1st Nebraska Infantry Regiment (1898)

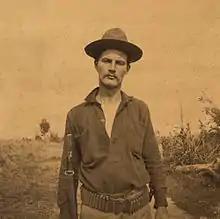
Private Grayson, who fired the first shots of the Philippine-American War

American troops performed occupation duty in the city, with the First Nebraska policing the waterfront district near the customs house. Tensions remained between the Americans and the Spanish and with the Filipino rebels under General Emilio Aguinaldo, who desired independence for the Philippines. Soldiers in the occupying American forces often referred to the locals by racial slurs, and some of the soldiers behaved in a hostile manner towards the Chinese minority population of Manila. Some looting occurred as well. Bratt was sent home due to illness in September, and John M. Stotsenburg was promoted to colonel to command the regiment on October 4. Disease caused many illnesses and deaths in the unit, and 300 soldiers were discharged in December and shipped back to the United States due to illness or infirmity. The losses to illness were partially offset by the arrival in late November of the additional recruits that had been authorized in June. In December, the regiment was transferred to Camp Santa Mesa, which was in a salient of the American lines outside of Manila that would allow the regiment a route with which to quickly take the city's waterworks if needed.